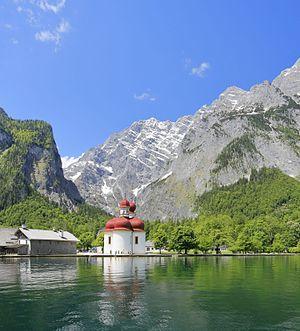
Black Noise est le troisième album de l'artiste techno allemand Pantha du Prince. Il est sorti le 8 février 2010 sur le label Rough Trade Records.